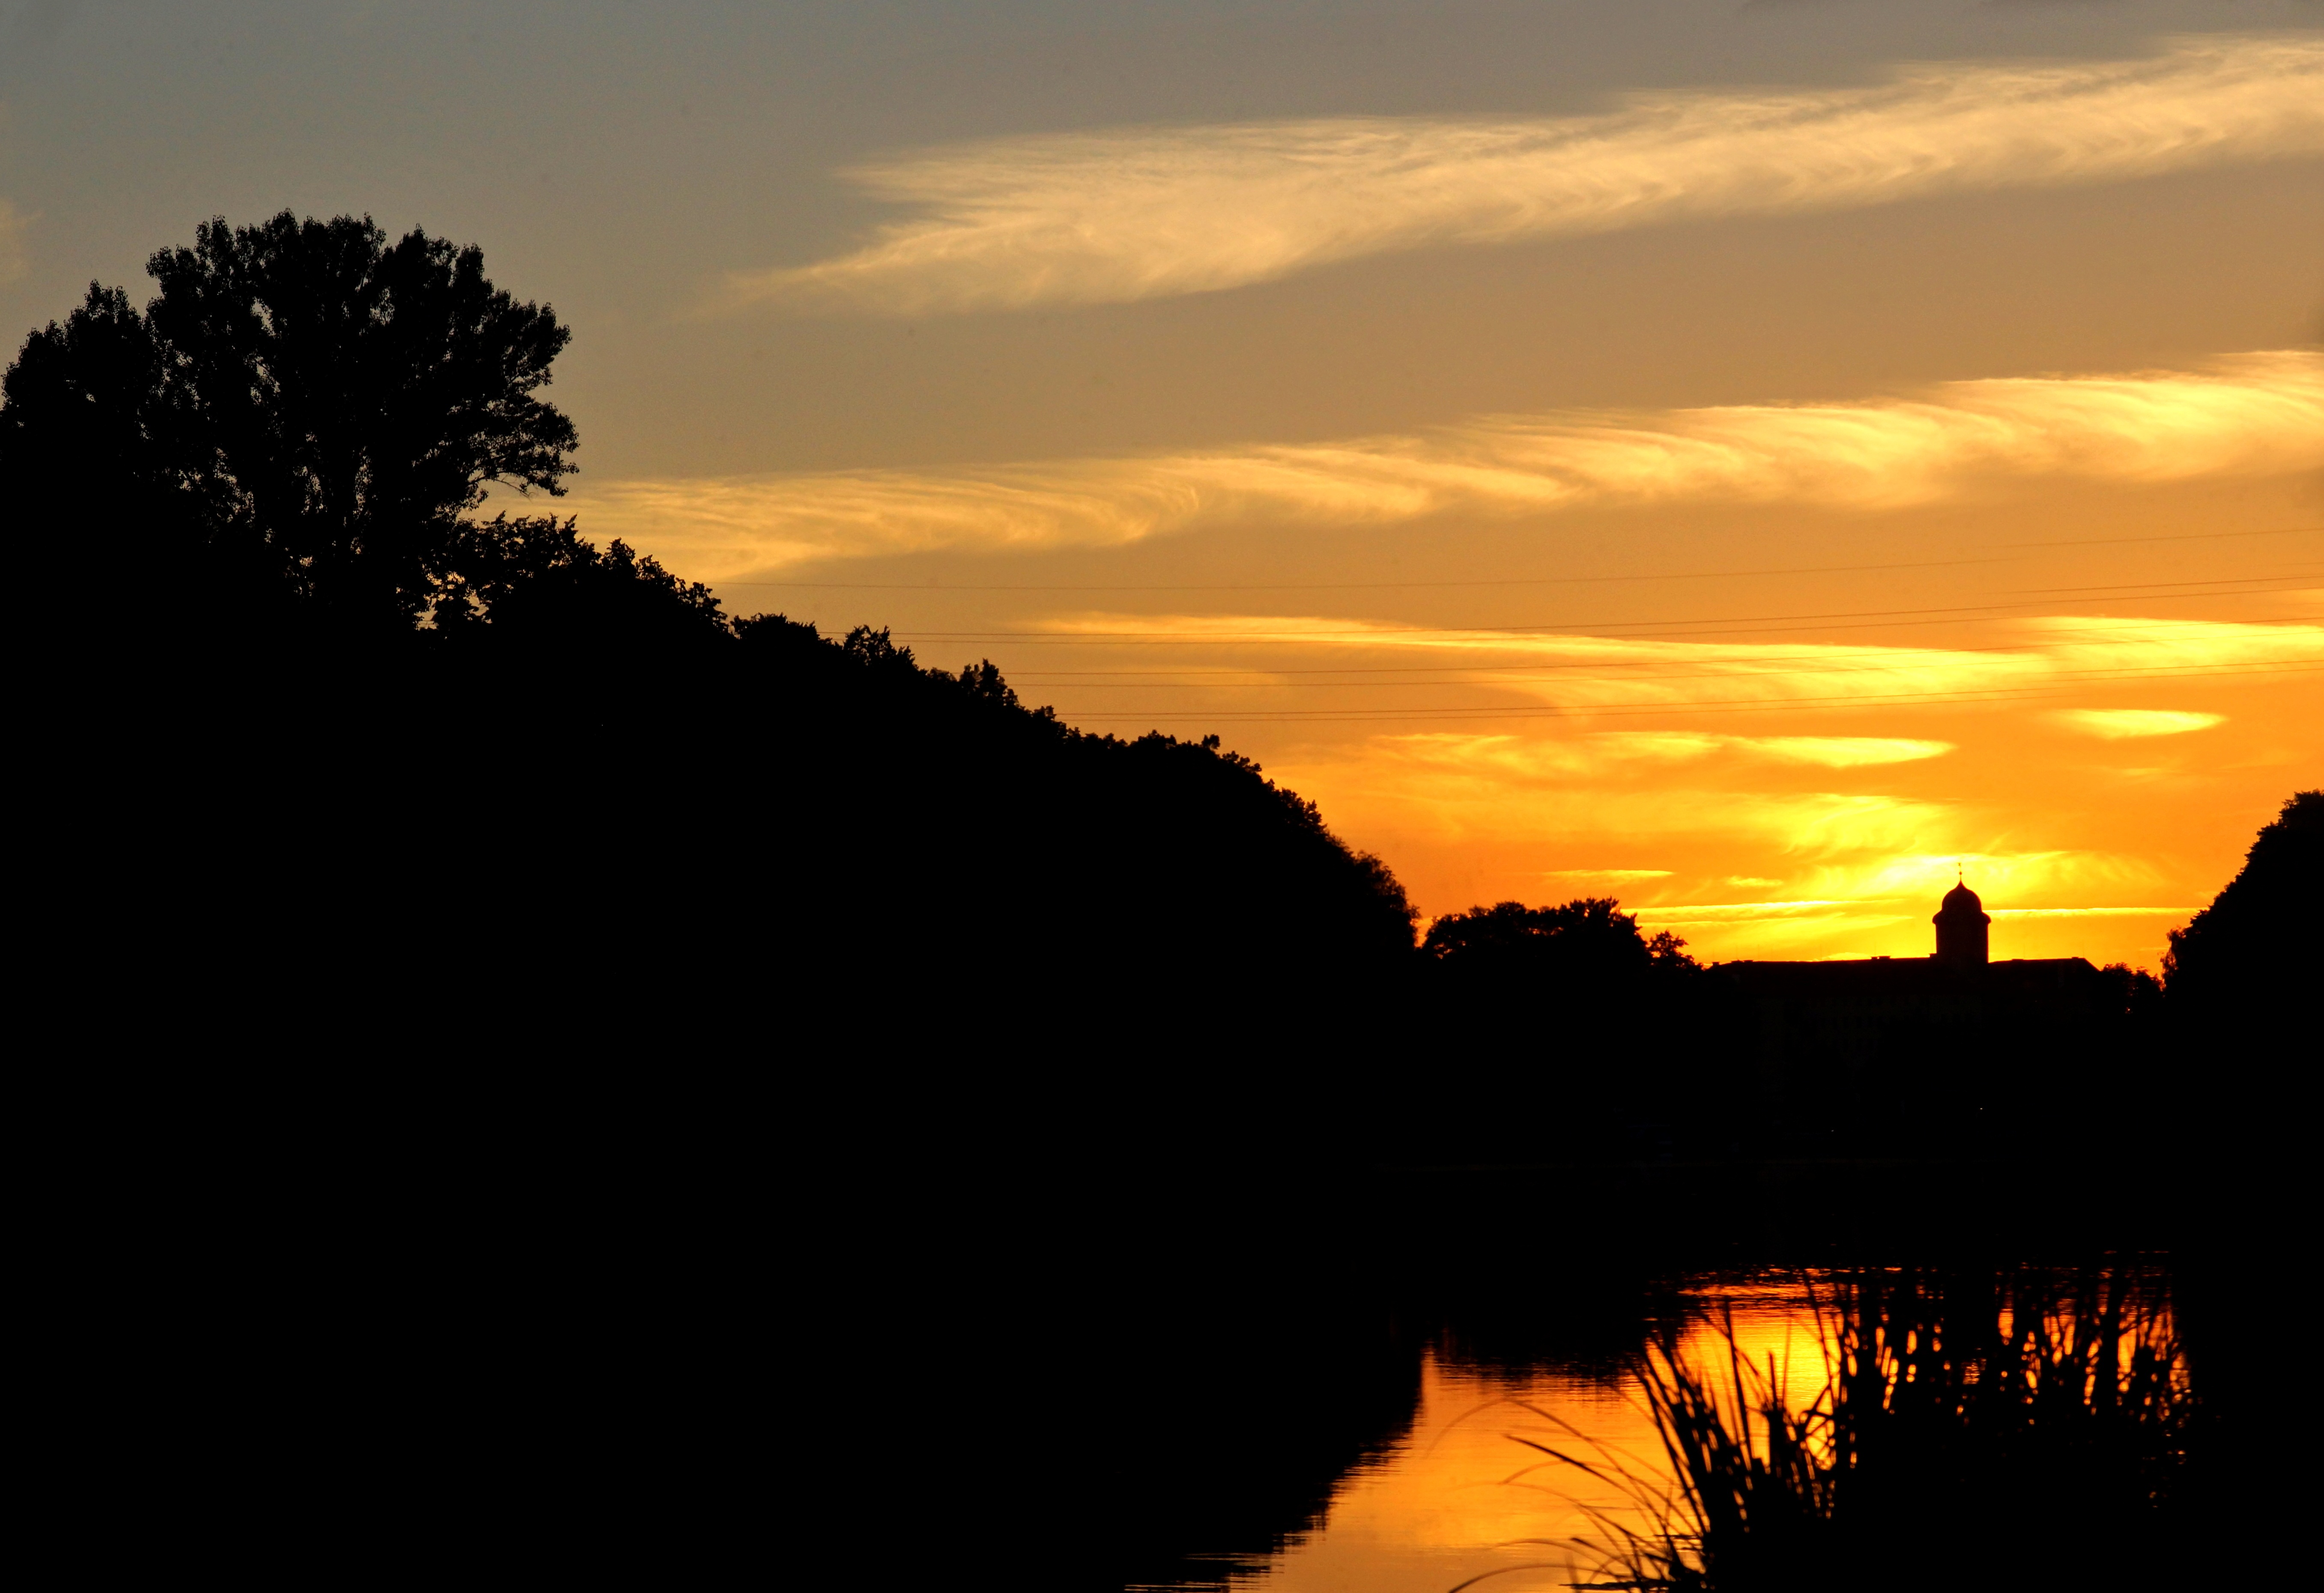
landscape, horizon, cloud, sky, sun, sunrise, sunset, sunlight, morning, dawn, river, summer, dusk, evening, reflection, heaven, scenery, castle, trees, west, clouds, holidays, czech republic, elbe, afterglow, river bank, red sky at morning